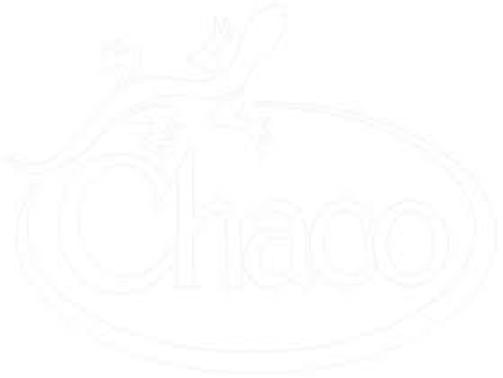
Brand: Chaco
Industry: Clothes